MV Leirna

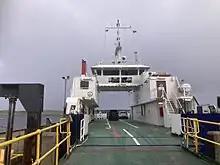
MV "Leirna" berthed in Lerwick.

MV "Leirna" has a main car deck with 3 lanes for vehicles. The crew and passenger accommodation overhangs on the outer two lanes and therefore high vehicles cannot be fully in those lanes.